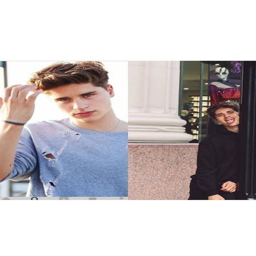
how a normal person looks at their crush compared to me looking at my crush